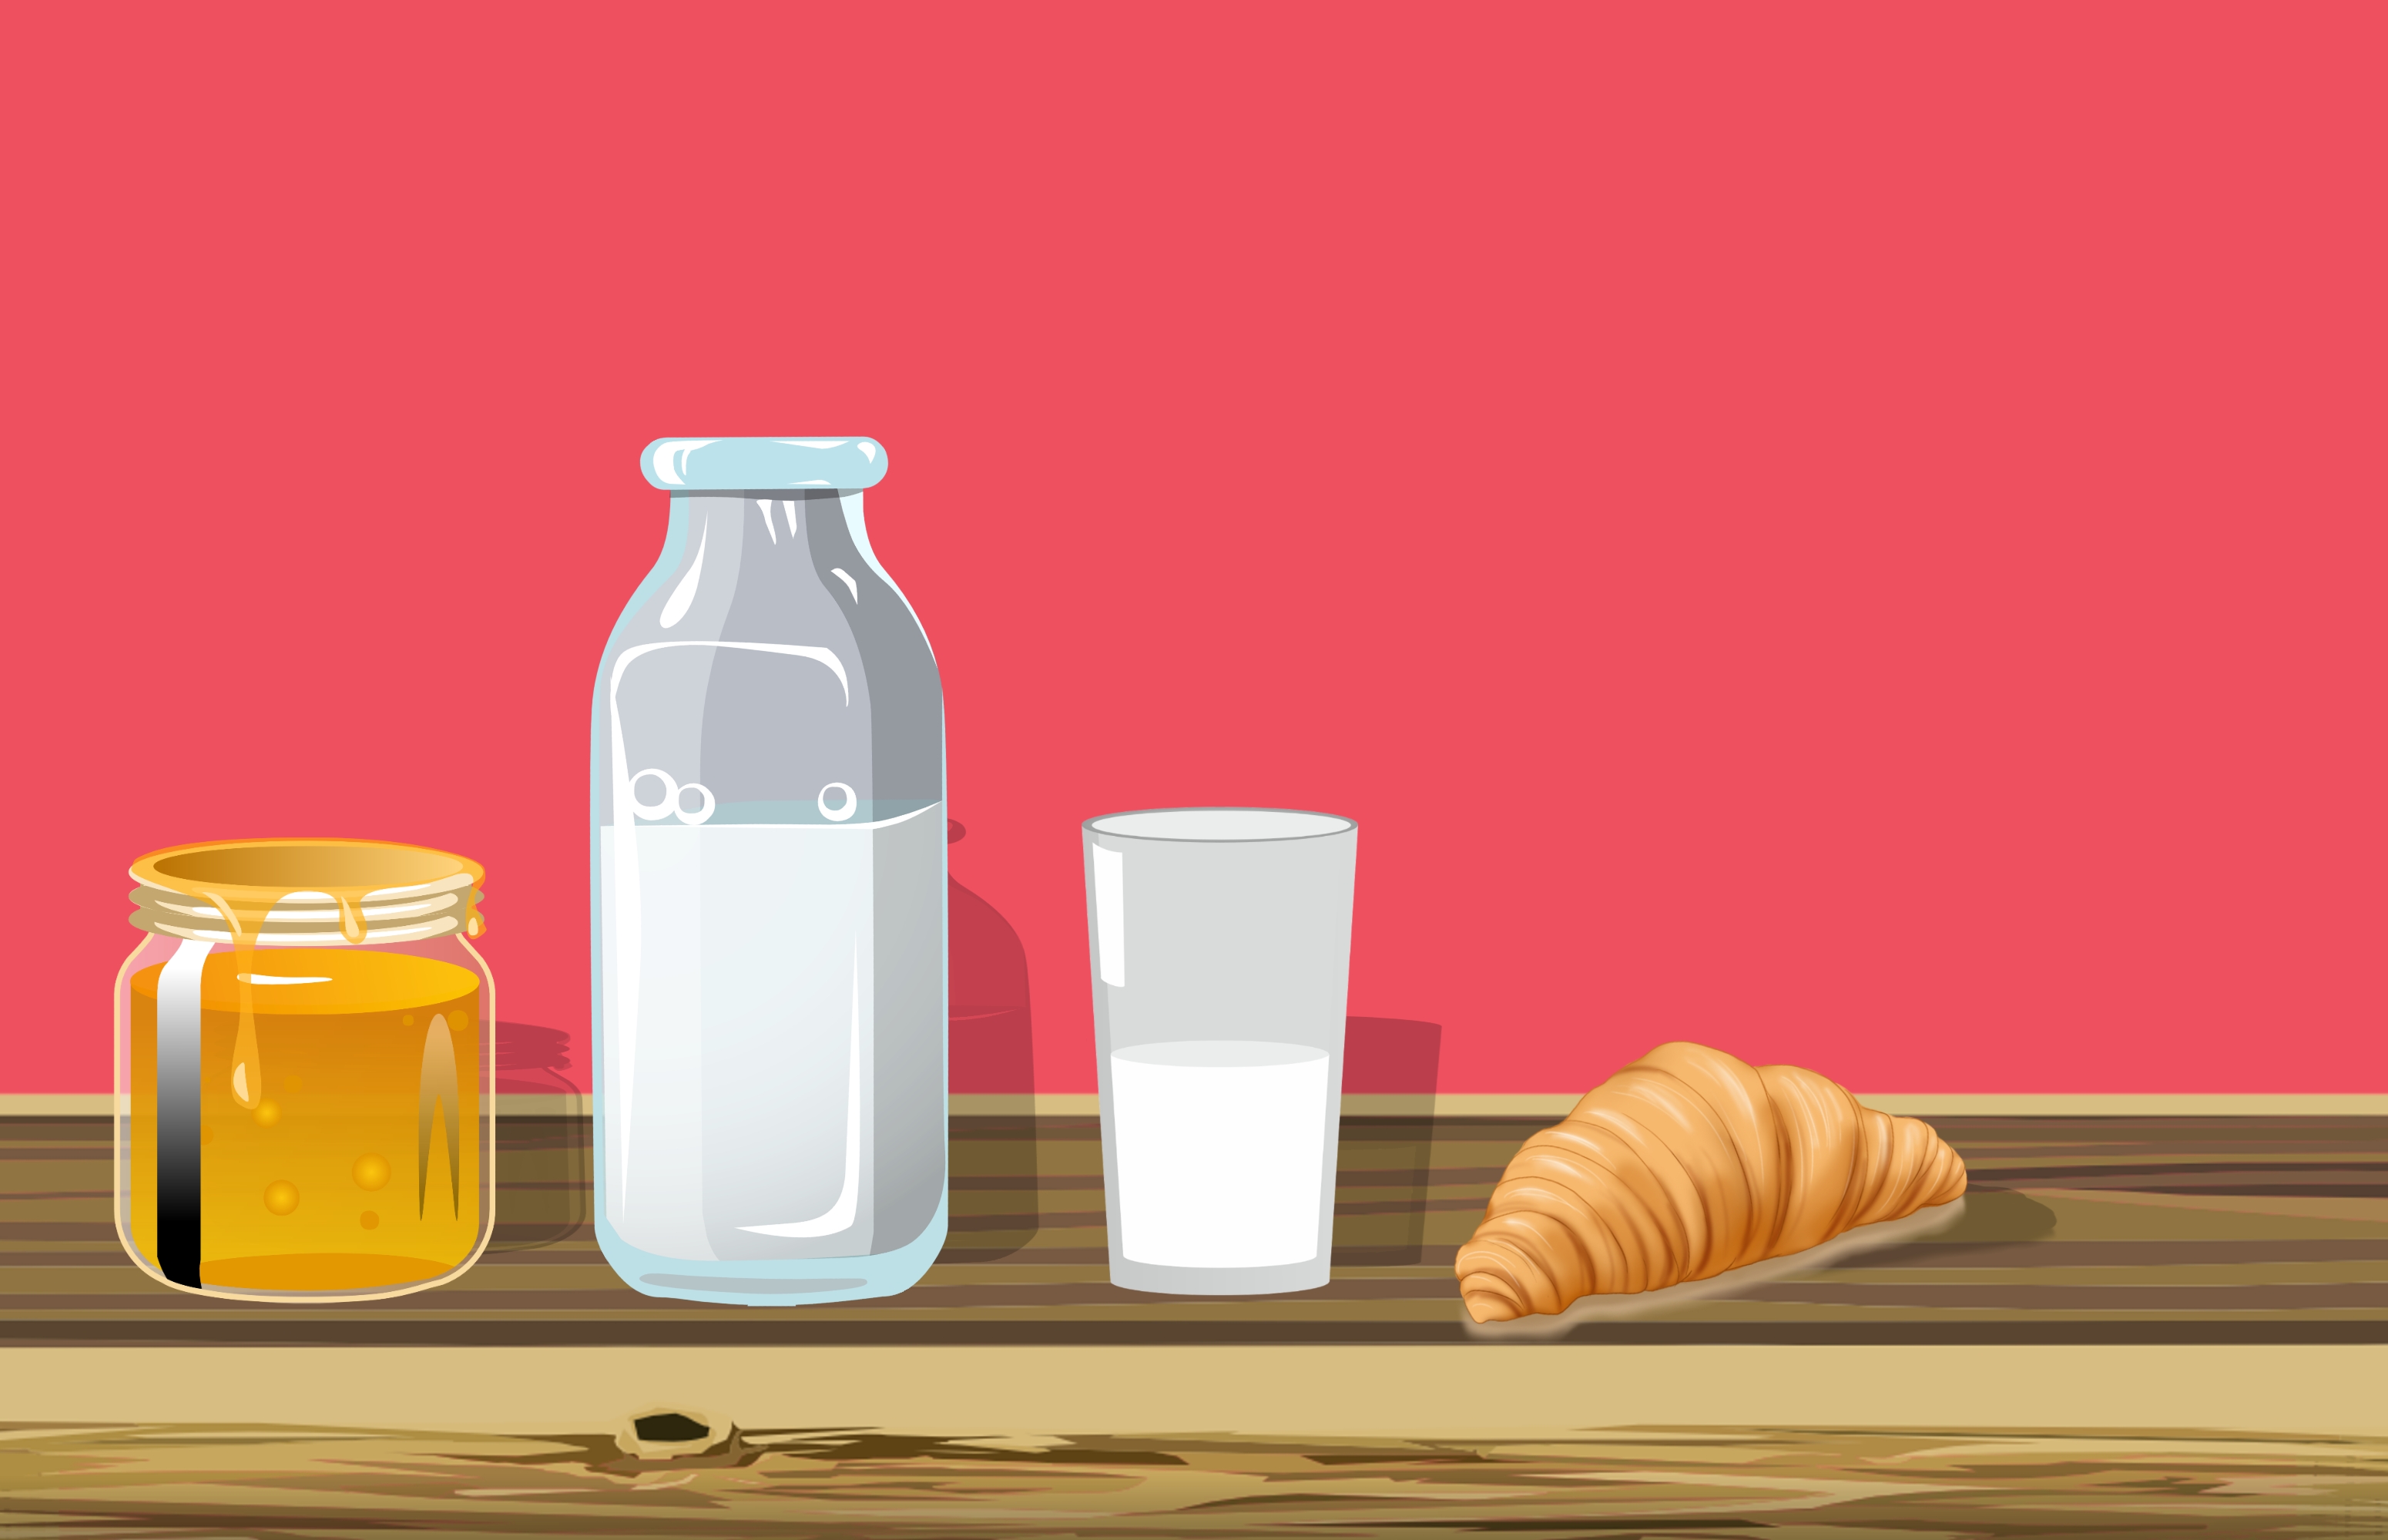
breakfast, food, table, fresh, delicious milk, wooden, meal, eat, glass, healthy, diet, organic, beverage, honey, morning, nutrition, jar, natural, liquid, dairy, protein, bottle, product, plastic bottle, water bottle, still life, vacuum flask, glass bottle, milk, tableware, drink, plastic, drinkware, Take out food